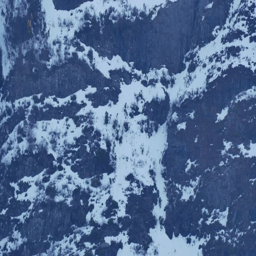
rock face of surrounding hills